Sergey Zagraevsky

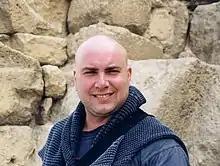
Sergey Zagraevsky

Zagraevsky's art does not belong to the classic primitive or naïve schools, since neither the formal nor actual parameters of primitive art are met. Instead, his style was best described as "primitivism", a genre which includes the "primitive" paintings of many artists who had an academic apprenticeship and extensive experience in other styles such as Paul Gauguin, Mikhail Larionov, Pablo Picasso and Paul Klee.